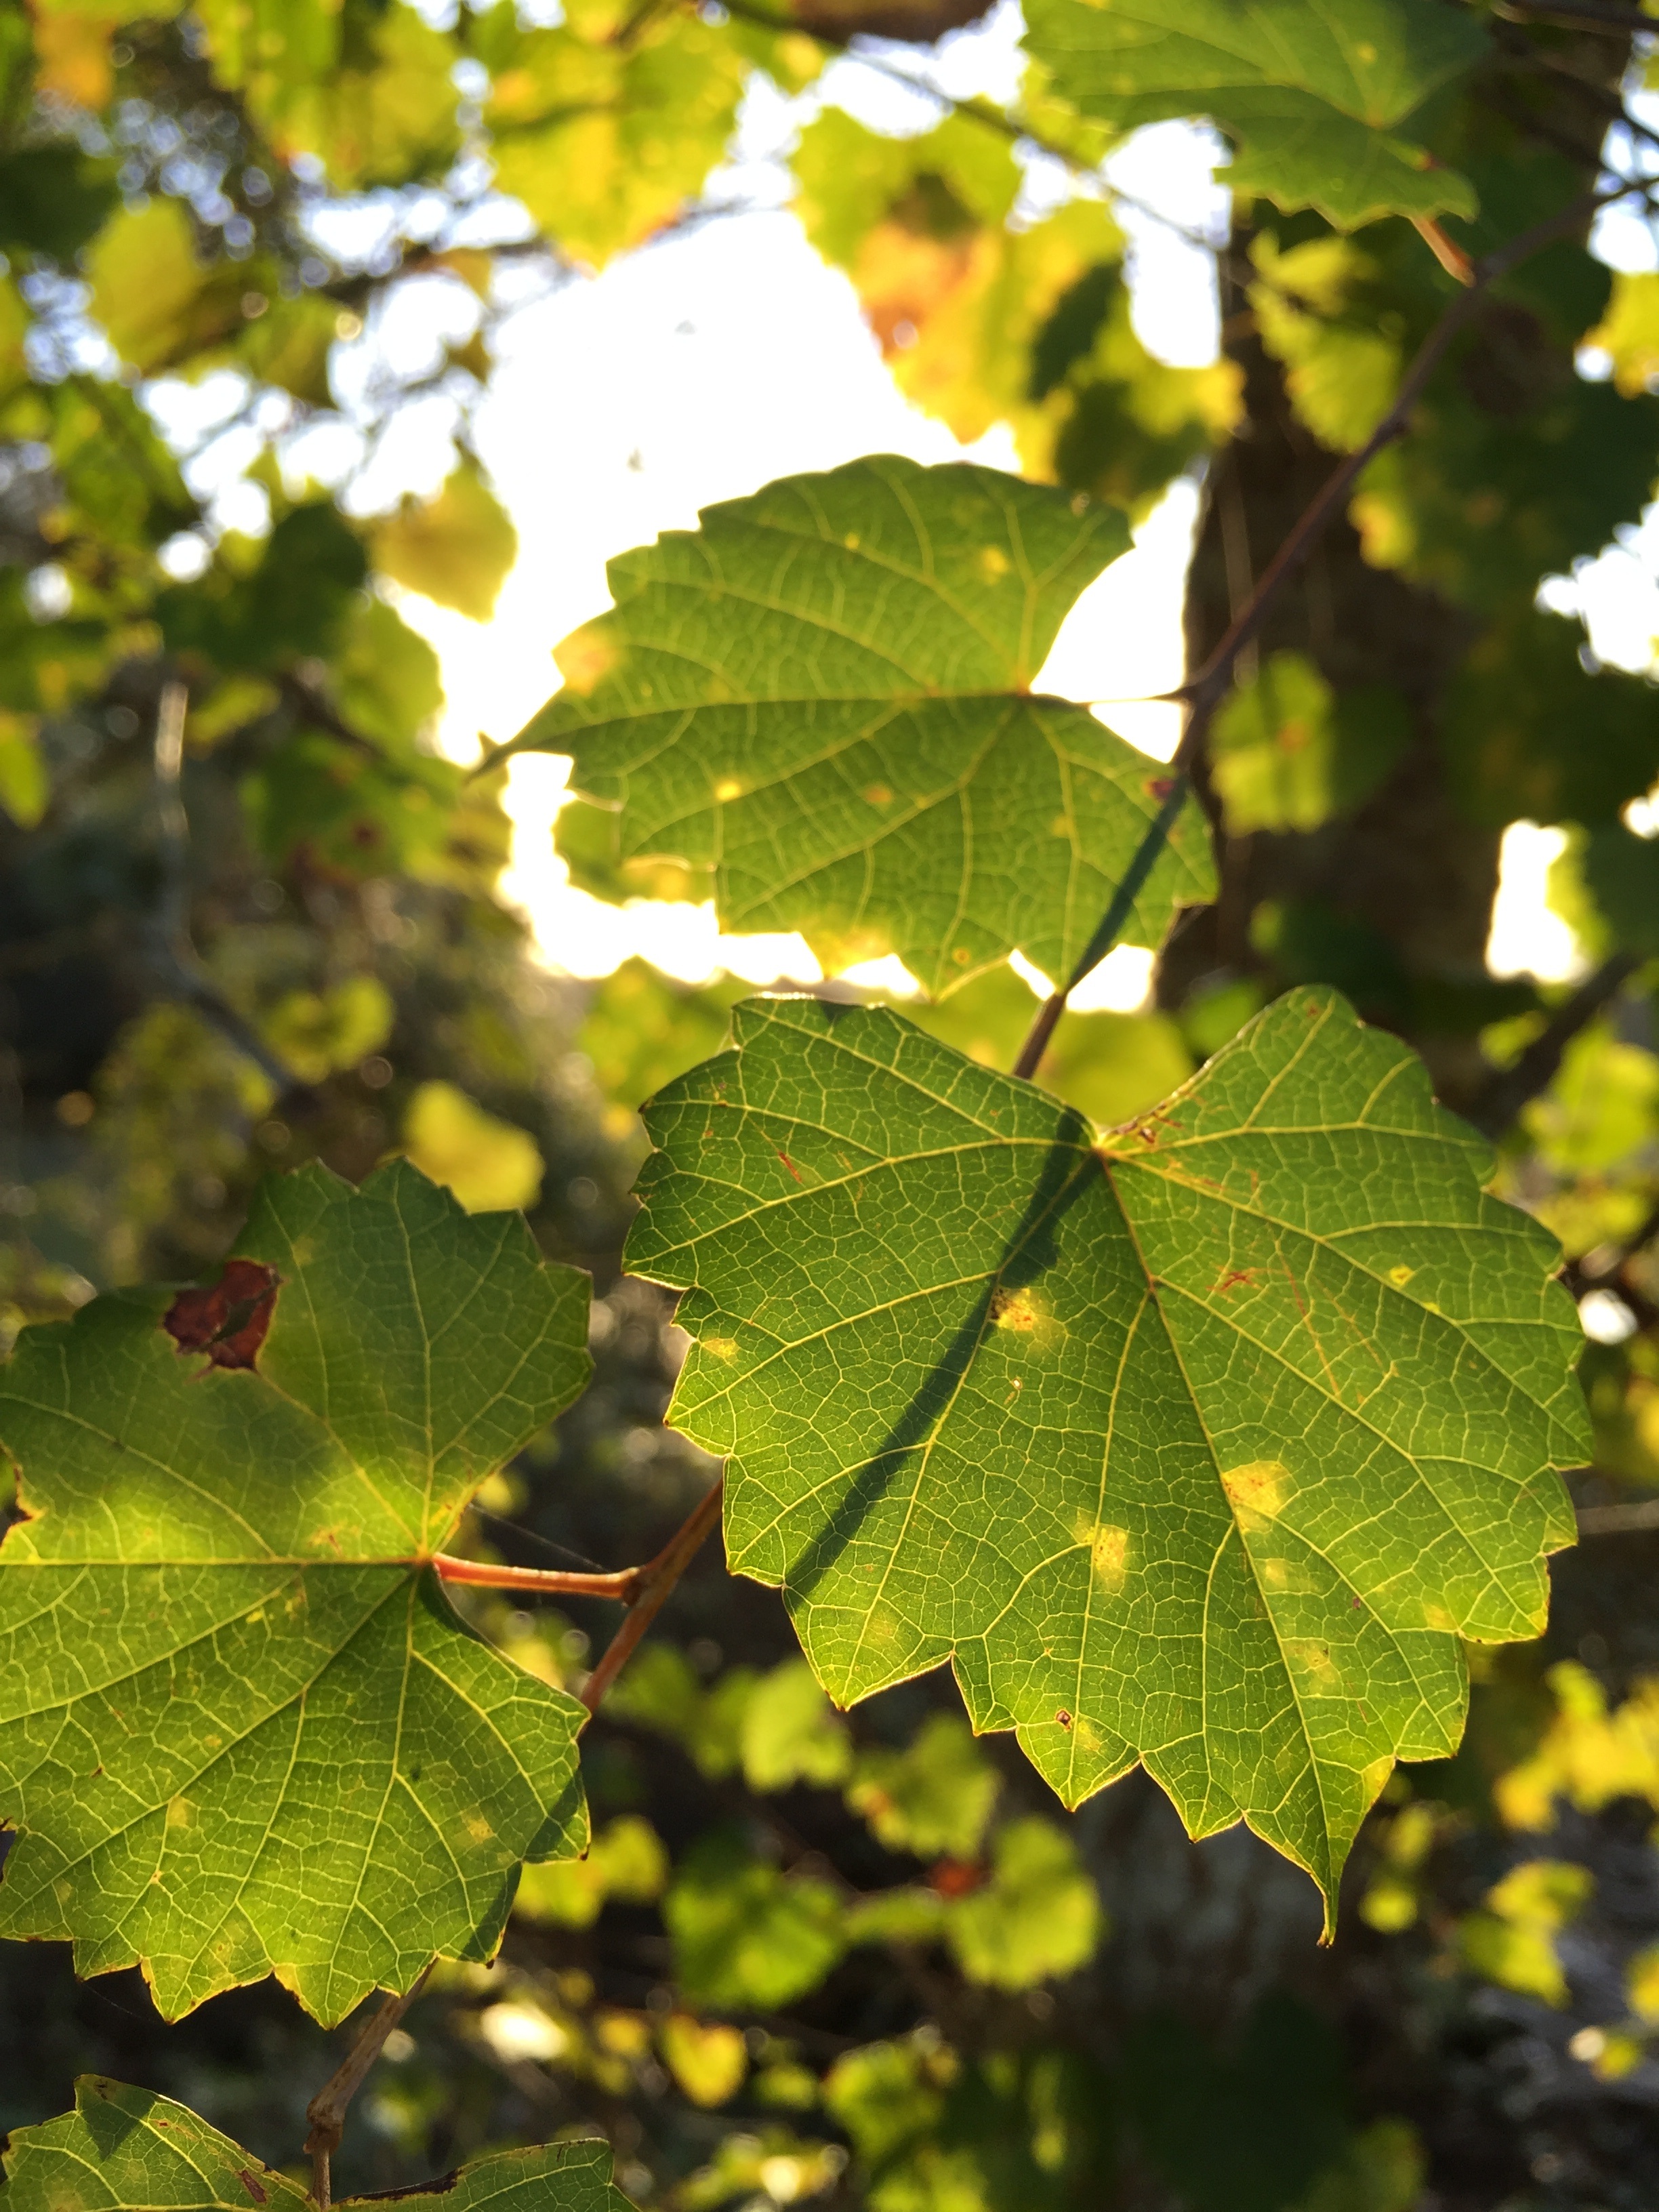
tree, nature, branch, plant, sunlight, leaf, flower, green, birch, autumn, botany, season, shrub, deciduous, flowering plant, grape leaves, woody plant, land plant, plane tree family